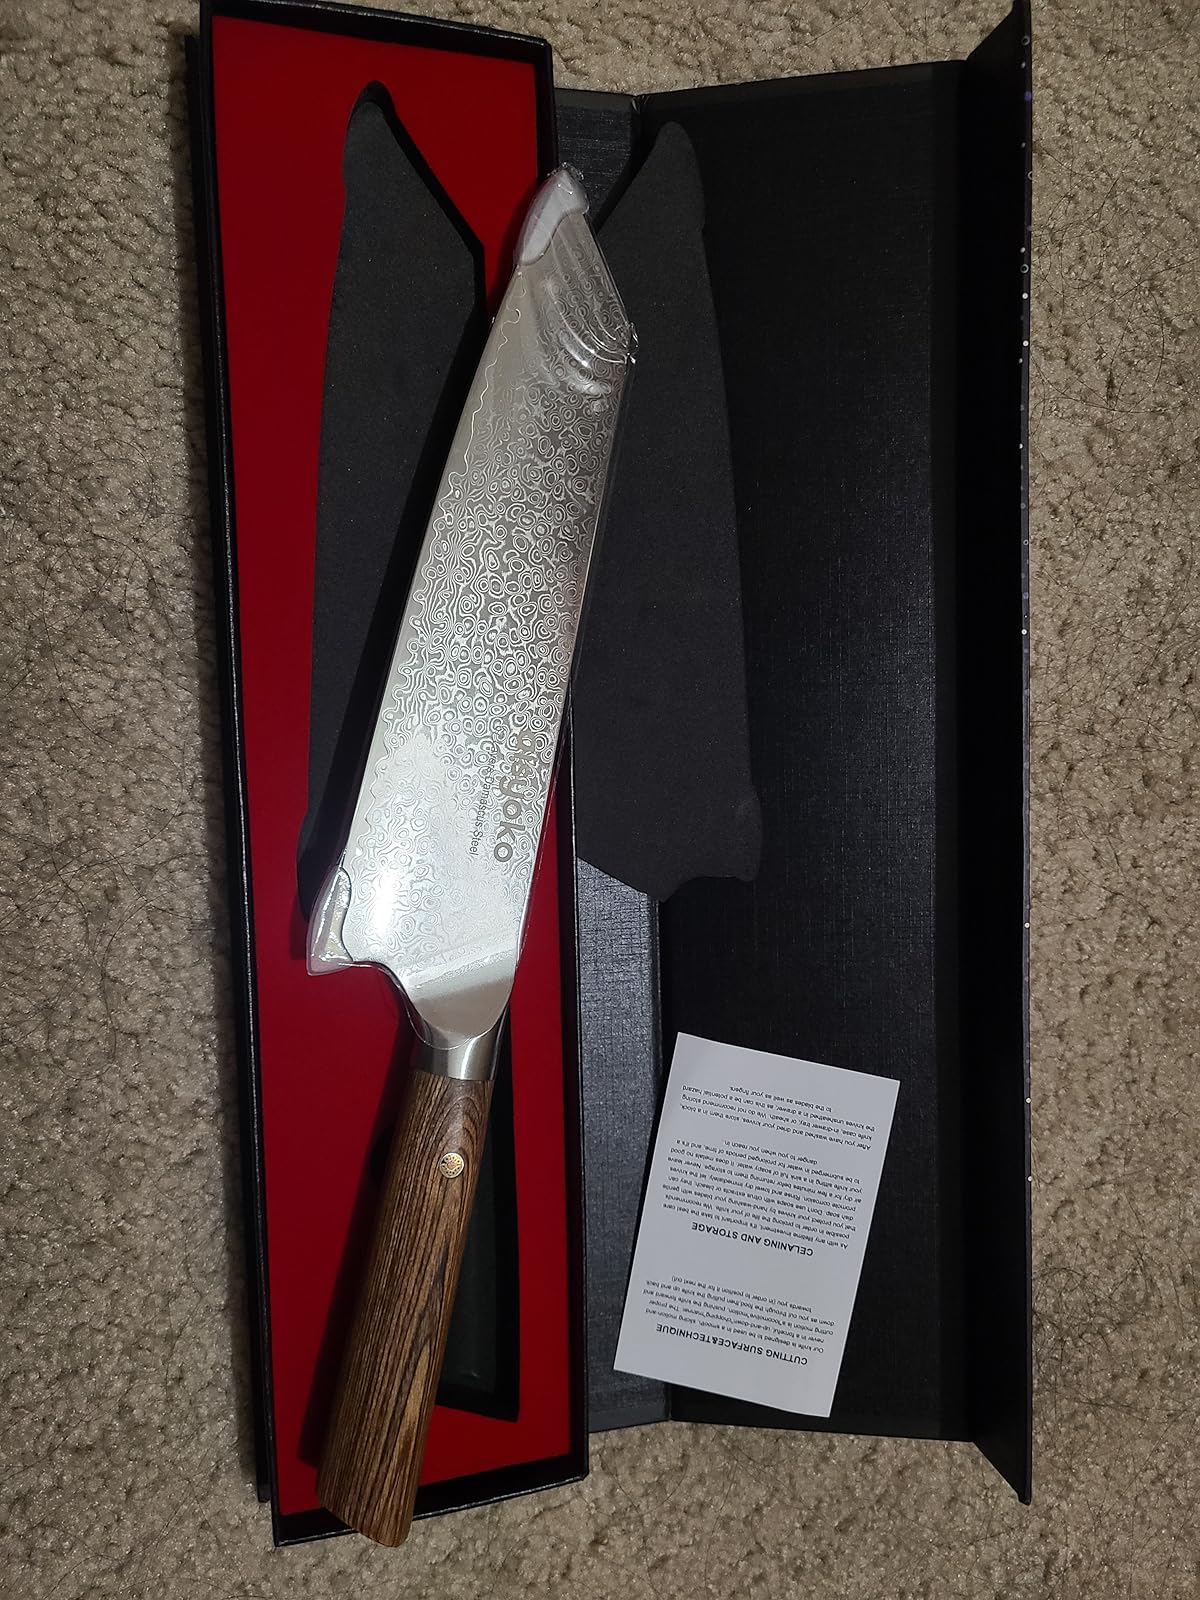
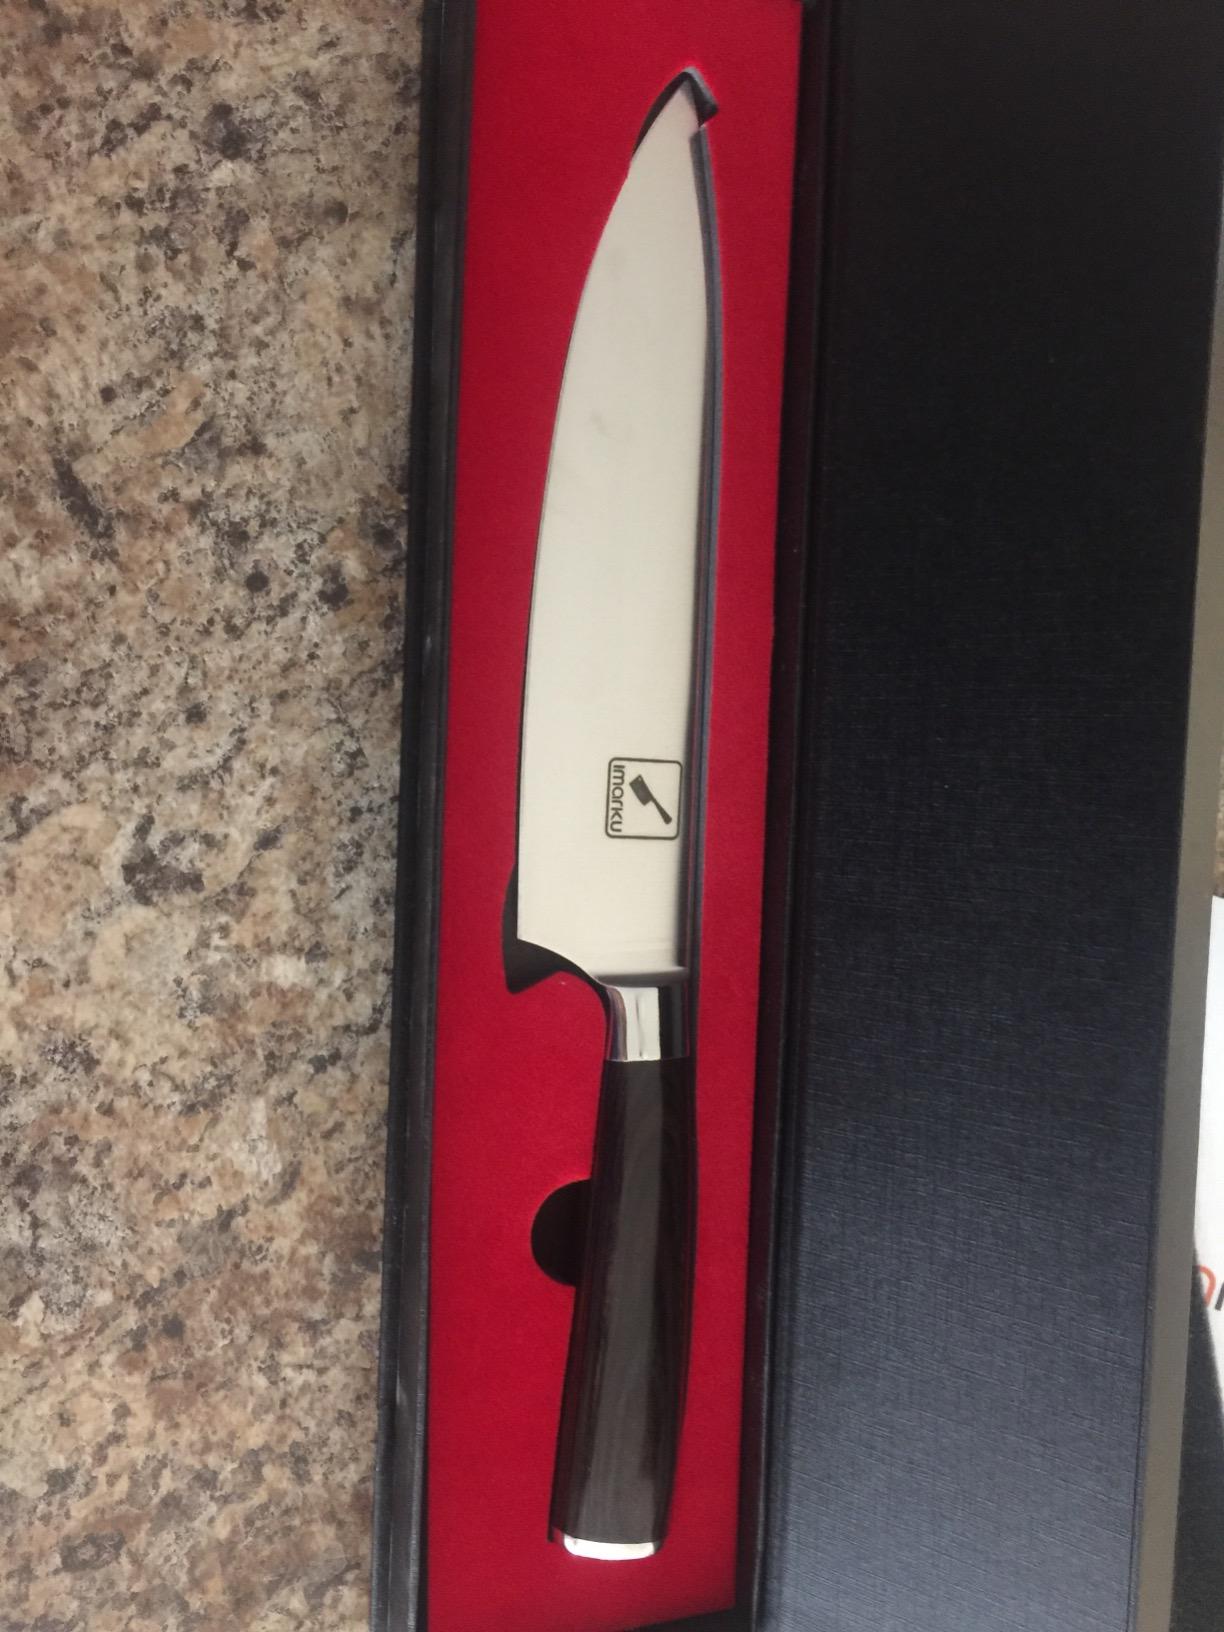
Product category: items_knife
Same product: no